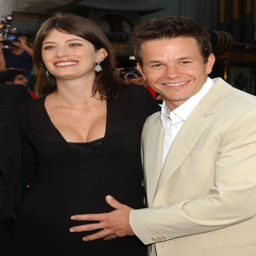
world premiere of crime fiction film